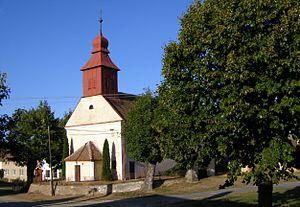
Račice est une commune du district de Třebíč, dans la région de Vysočina, en République tchèque. Sa population s'élevait à 84 habitants en 2019.